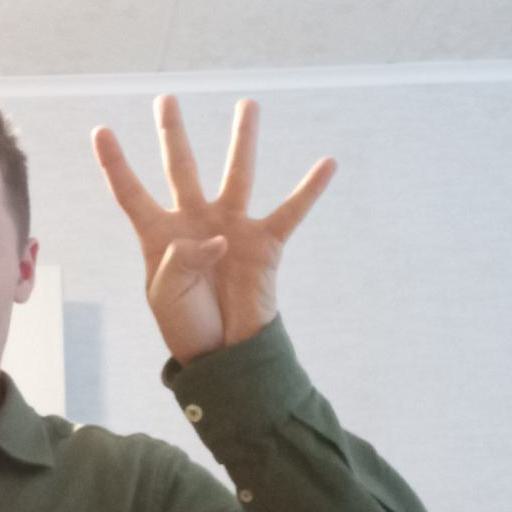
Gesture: four